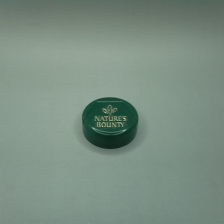
Color: green
Cap type: flip-top cap